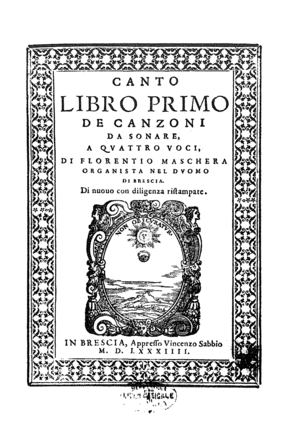
Page de titre du Libro primo de canzoni da sonare de Florentio Maschera, imprimé à Brescia en 1584 chez Vincenzo Sabbio.
Florentio Maschera, parfois Mascara Fiorenzo est un compositeur et organiste italien, de la Renaissance tardive.